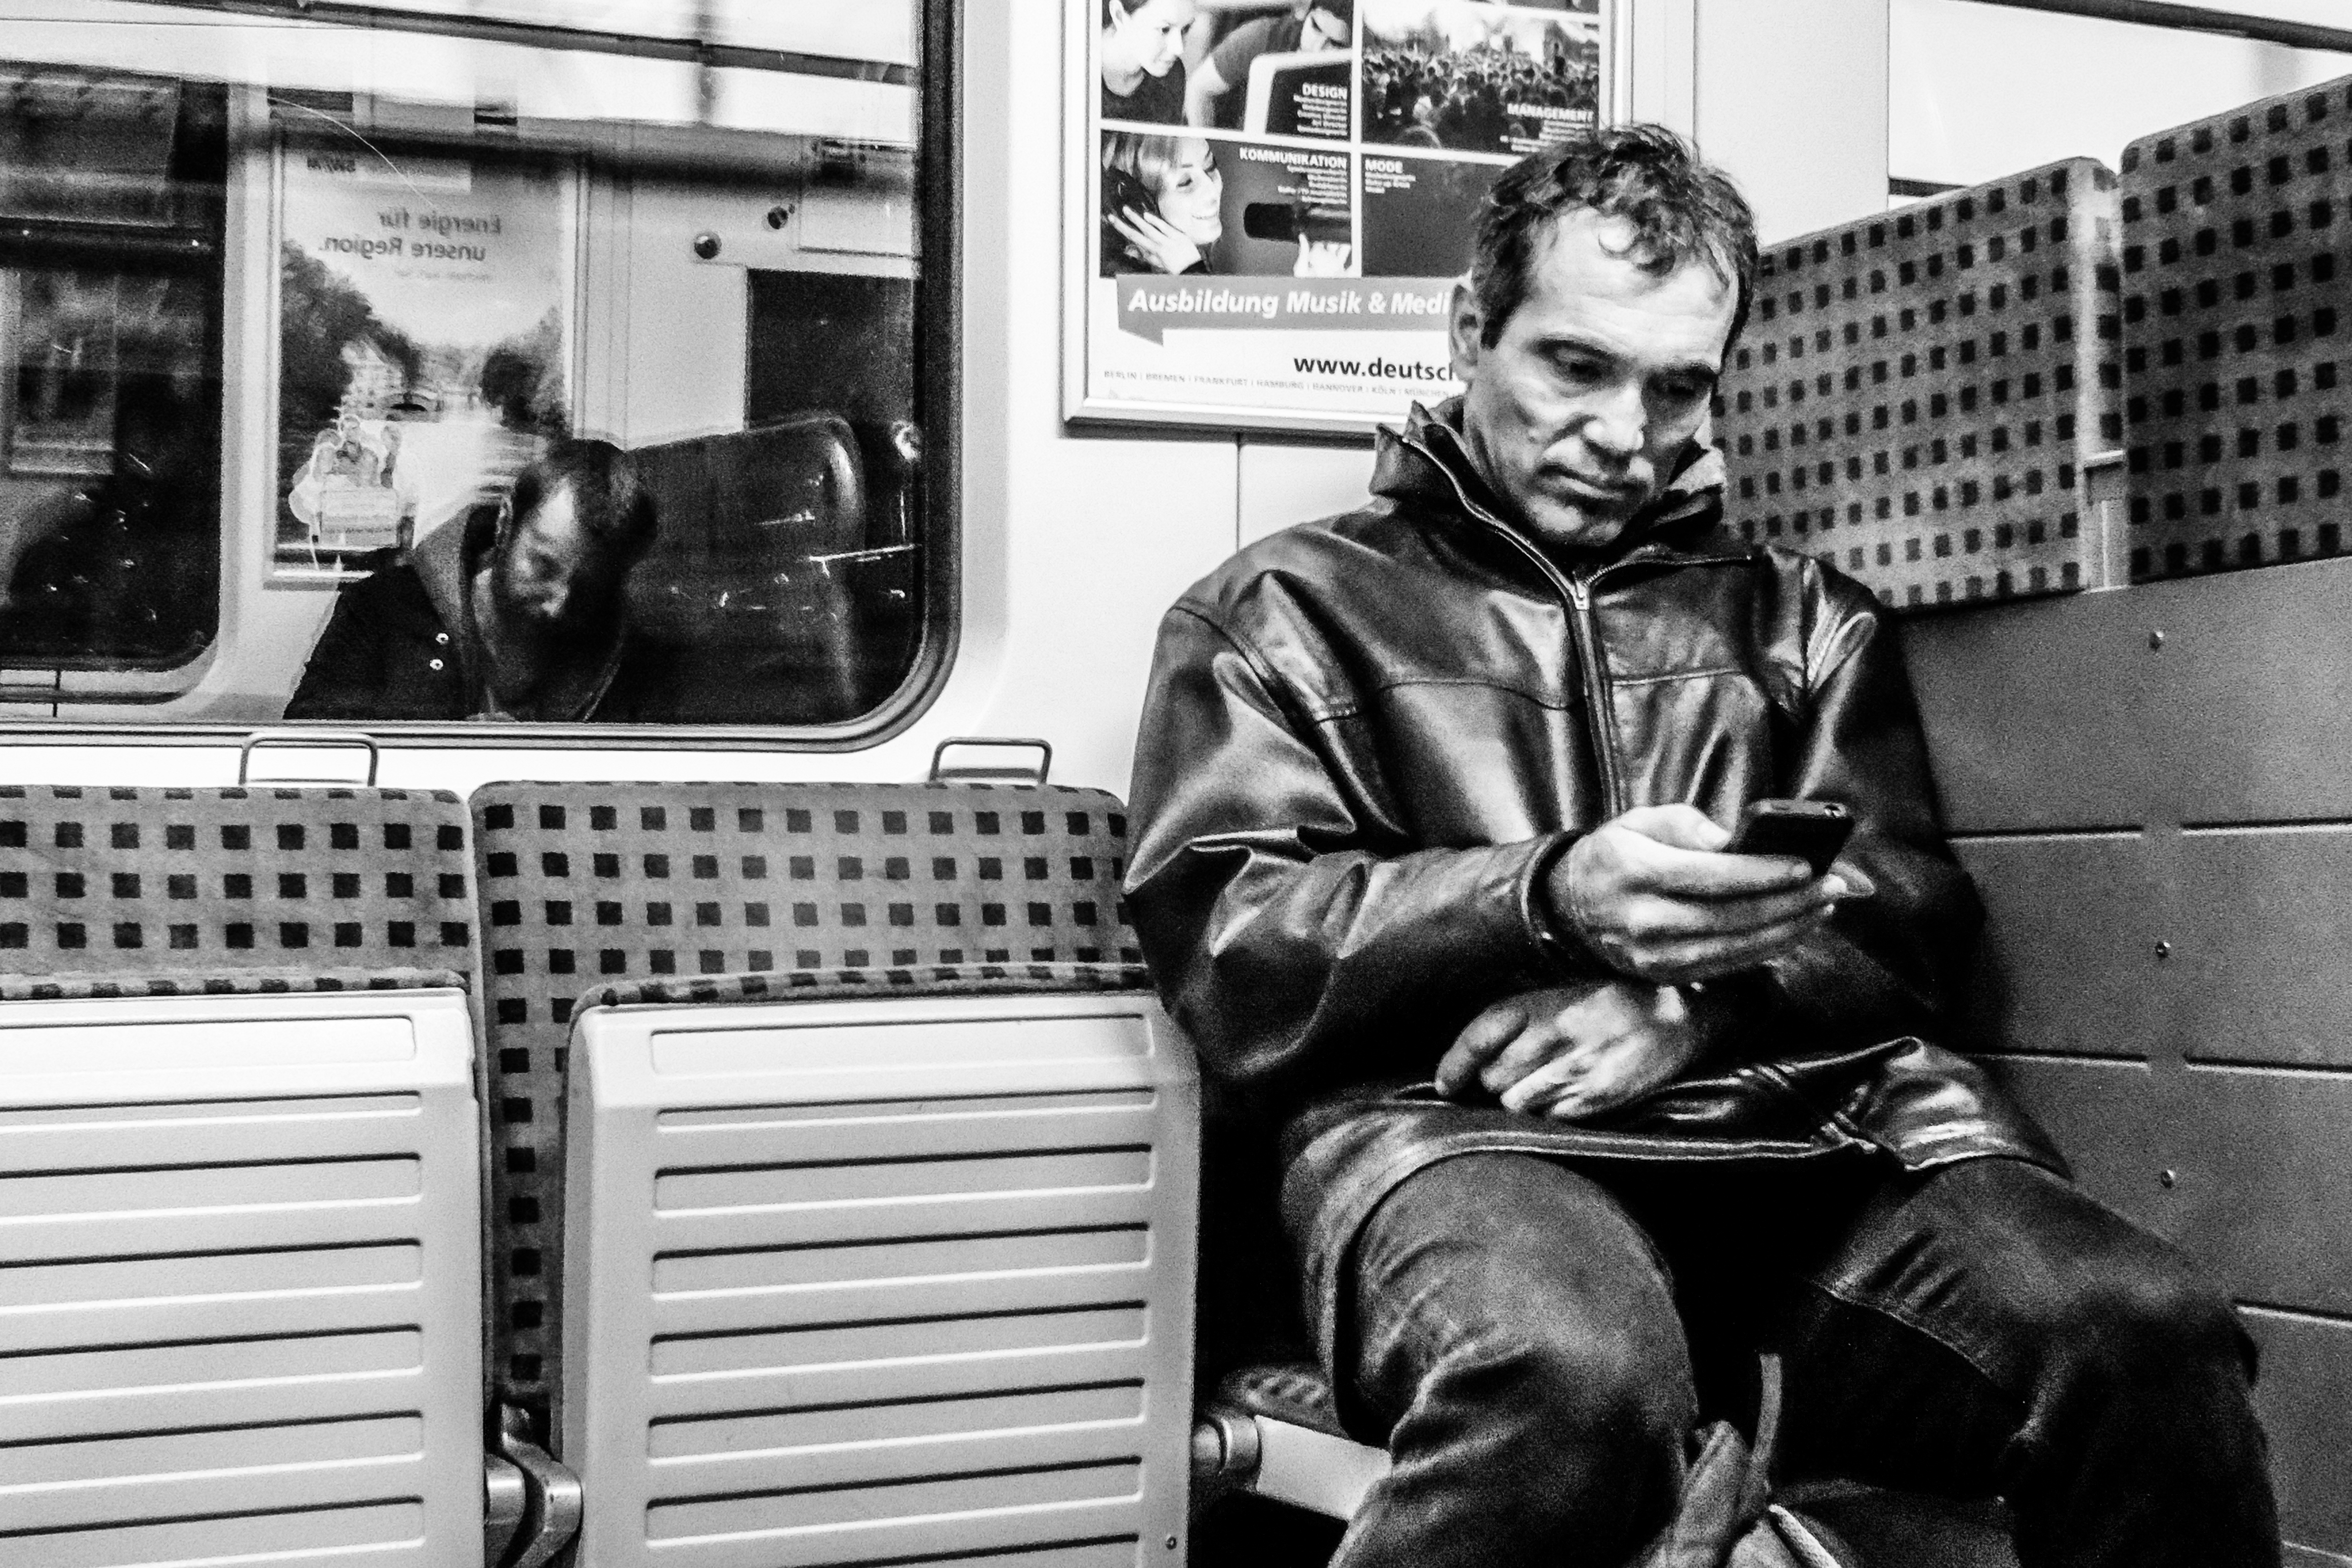
black and white, people, road, street, urban, monochrome, streetphotography, bw, blackandwhite, blackwhite, photograph, snapshot, germany, amazing, bestoftheday, streetview, munich, streetlife, streetphotographers, photooftheday, streetminimal, monochrome photography